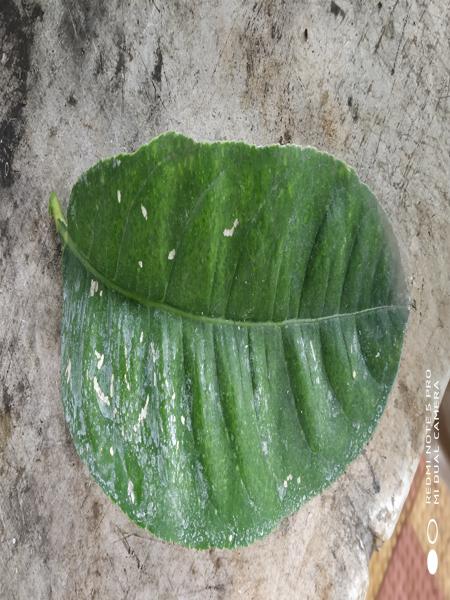
Plant: Badipala